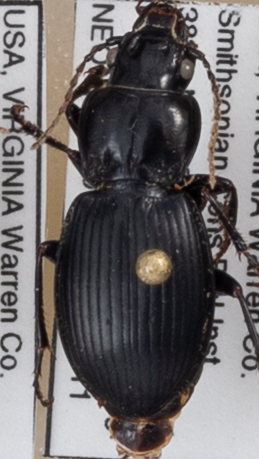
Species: Cyclotrachelus sigillatus
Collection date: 2022-08-11
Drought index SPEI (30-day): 1.28
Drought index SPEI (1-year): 1.082
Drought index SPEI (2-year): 0.764